Tidbury Ring

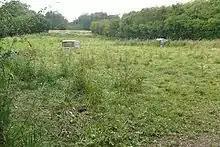
Tidbury Ring

Tidbury Ring is the site of an Iron Age univallate hillfort located in Hampshire. The earthworks have been heavily destroyed by ploughing, but some sections to the south remain in better condition. The entrance lies to the southeast of the fort. The interior is for the most part farmland with the earthworks now covered by small trees and undergrowth Two Roman buildings, possibly a courtyard villa complex were found within the hill-fort. The site is now listed as a scheduled ancient monument no.87